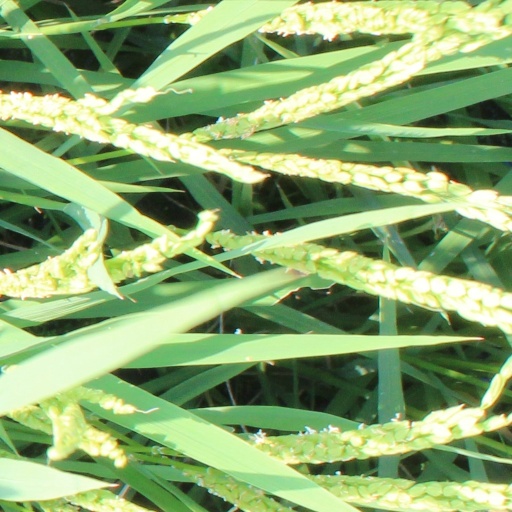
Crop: rice